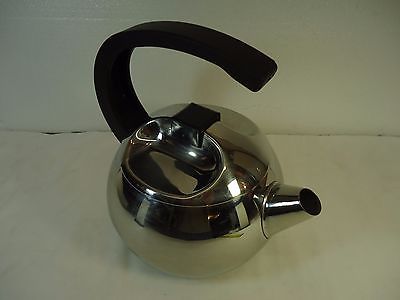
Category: kettle